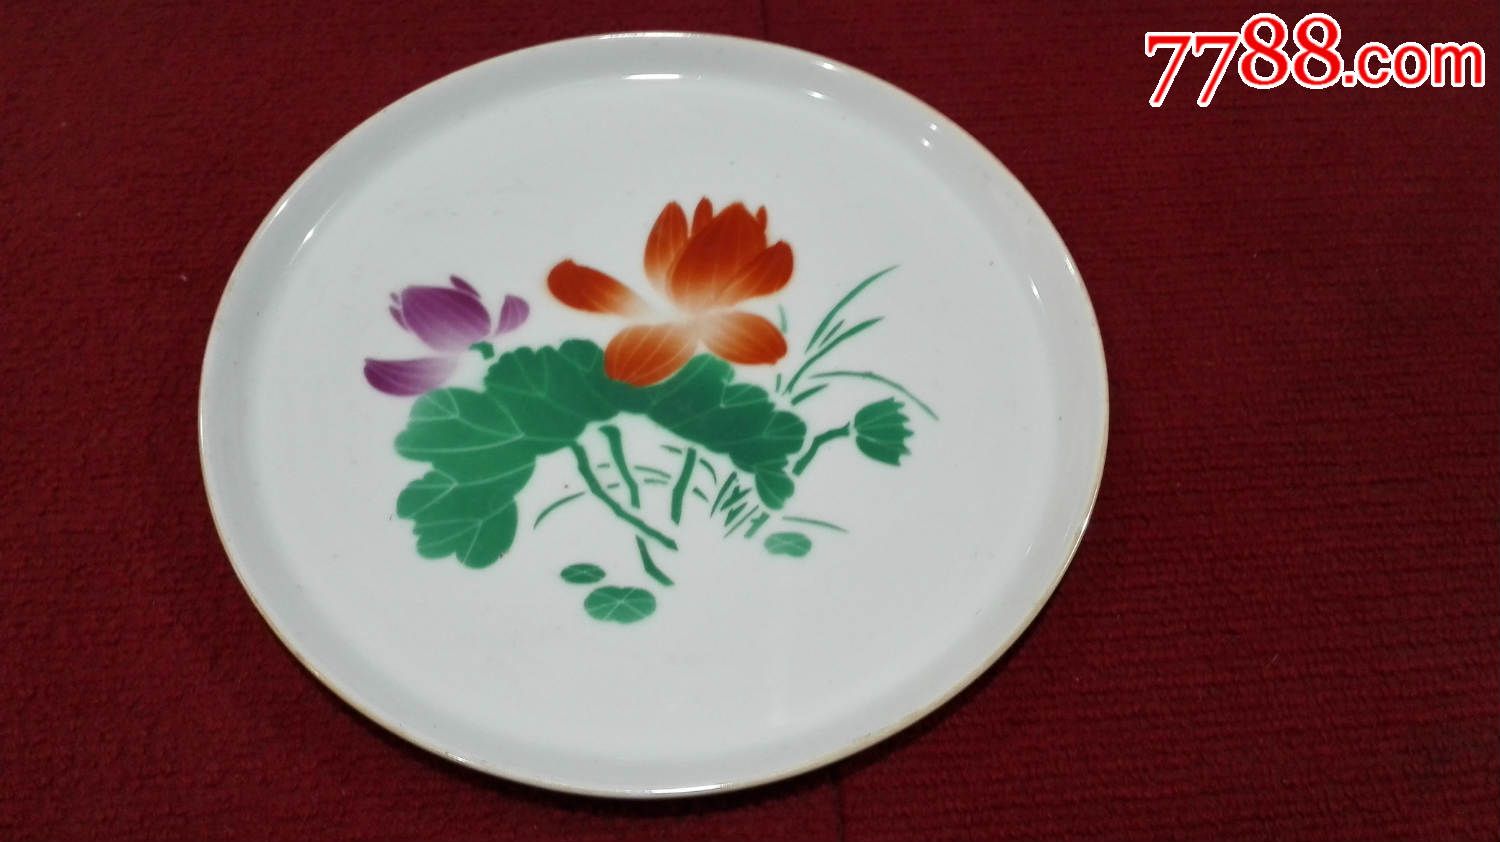
Label: trash